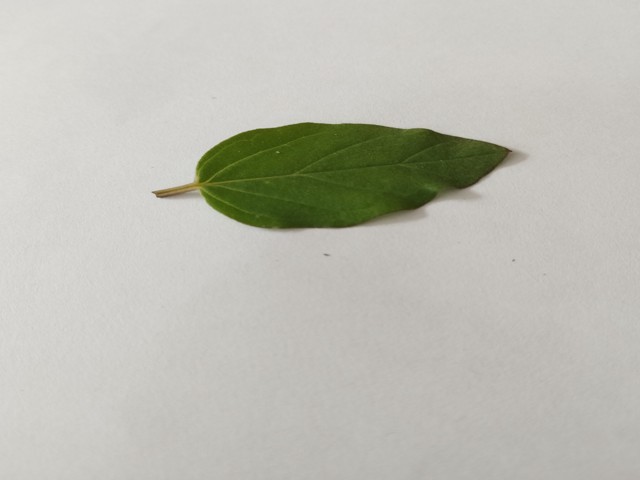
Plant: punarnava